João Bernardo Vieira

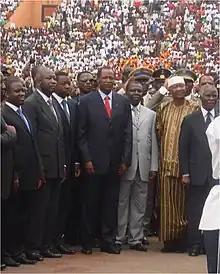
Vieira and others African Heads of State at the Peace Flame Ceremony in Bouaké (Ivory Coast)

According to official results, Vieira placed second in the 19 June election with 28.87% of the vote, behind Malam Bacai Sanhá, and thus participated in the second round run-off. He officially defeated Sanhá in the run-off on 24 July with 52.45% of the vote and was sworn in as president on 1 October.